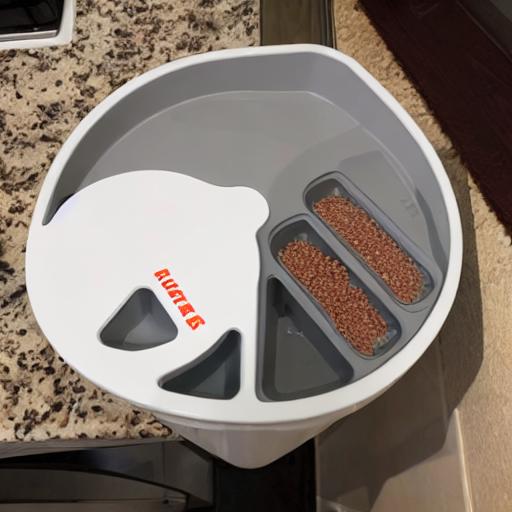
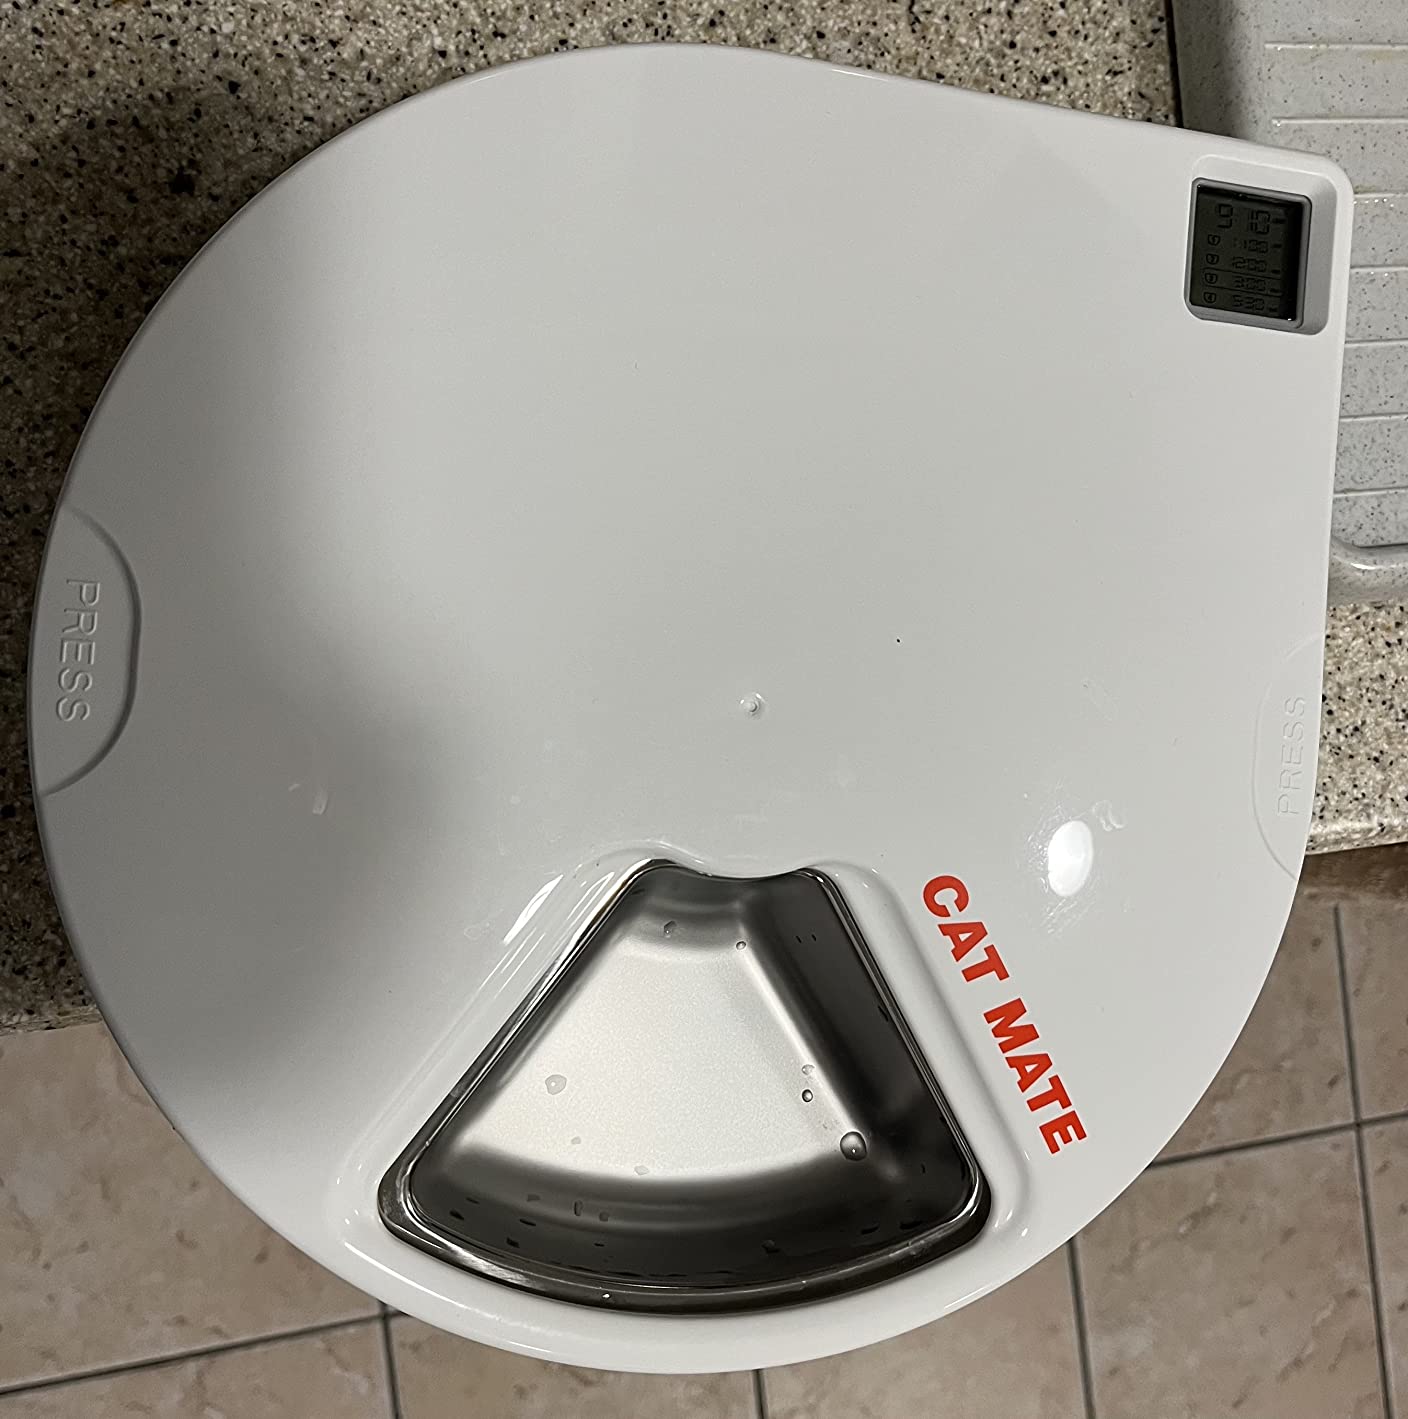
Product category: items_feeder
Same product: no